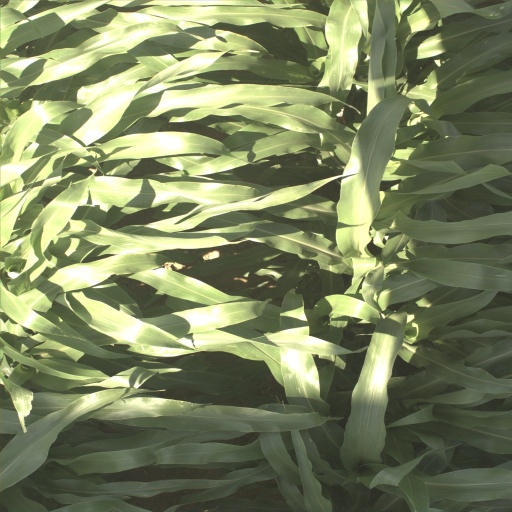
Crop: sorghum